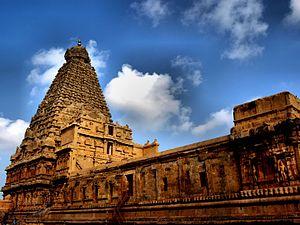
Cet article recense les sites inscrits au patrimoine mondial en Inde.